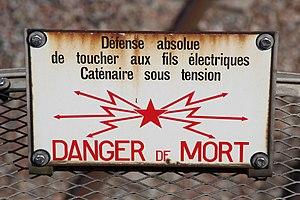
Route d'Obville, passage au-dessus de la voie ferrée du TGV Atlantique à Boinville-le-Gaillard en France. Texte du panneau
L'électricité est une énergie dangereuse à tension élevée : invisible, inodore, inaudible et potentiellement de très forte puissance. Elle est dangereuse essentiellement lorsqu'elle est hors de contrôle.